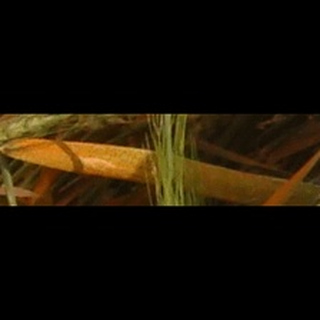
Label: wheat_brown_rust